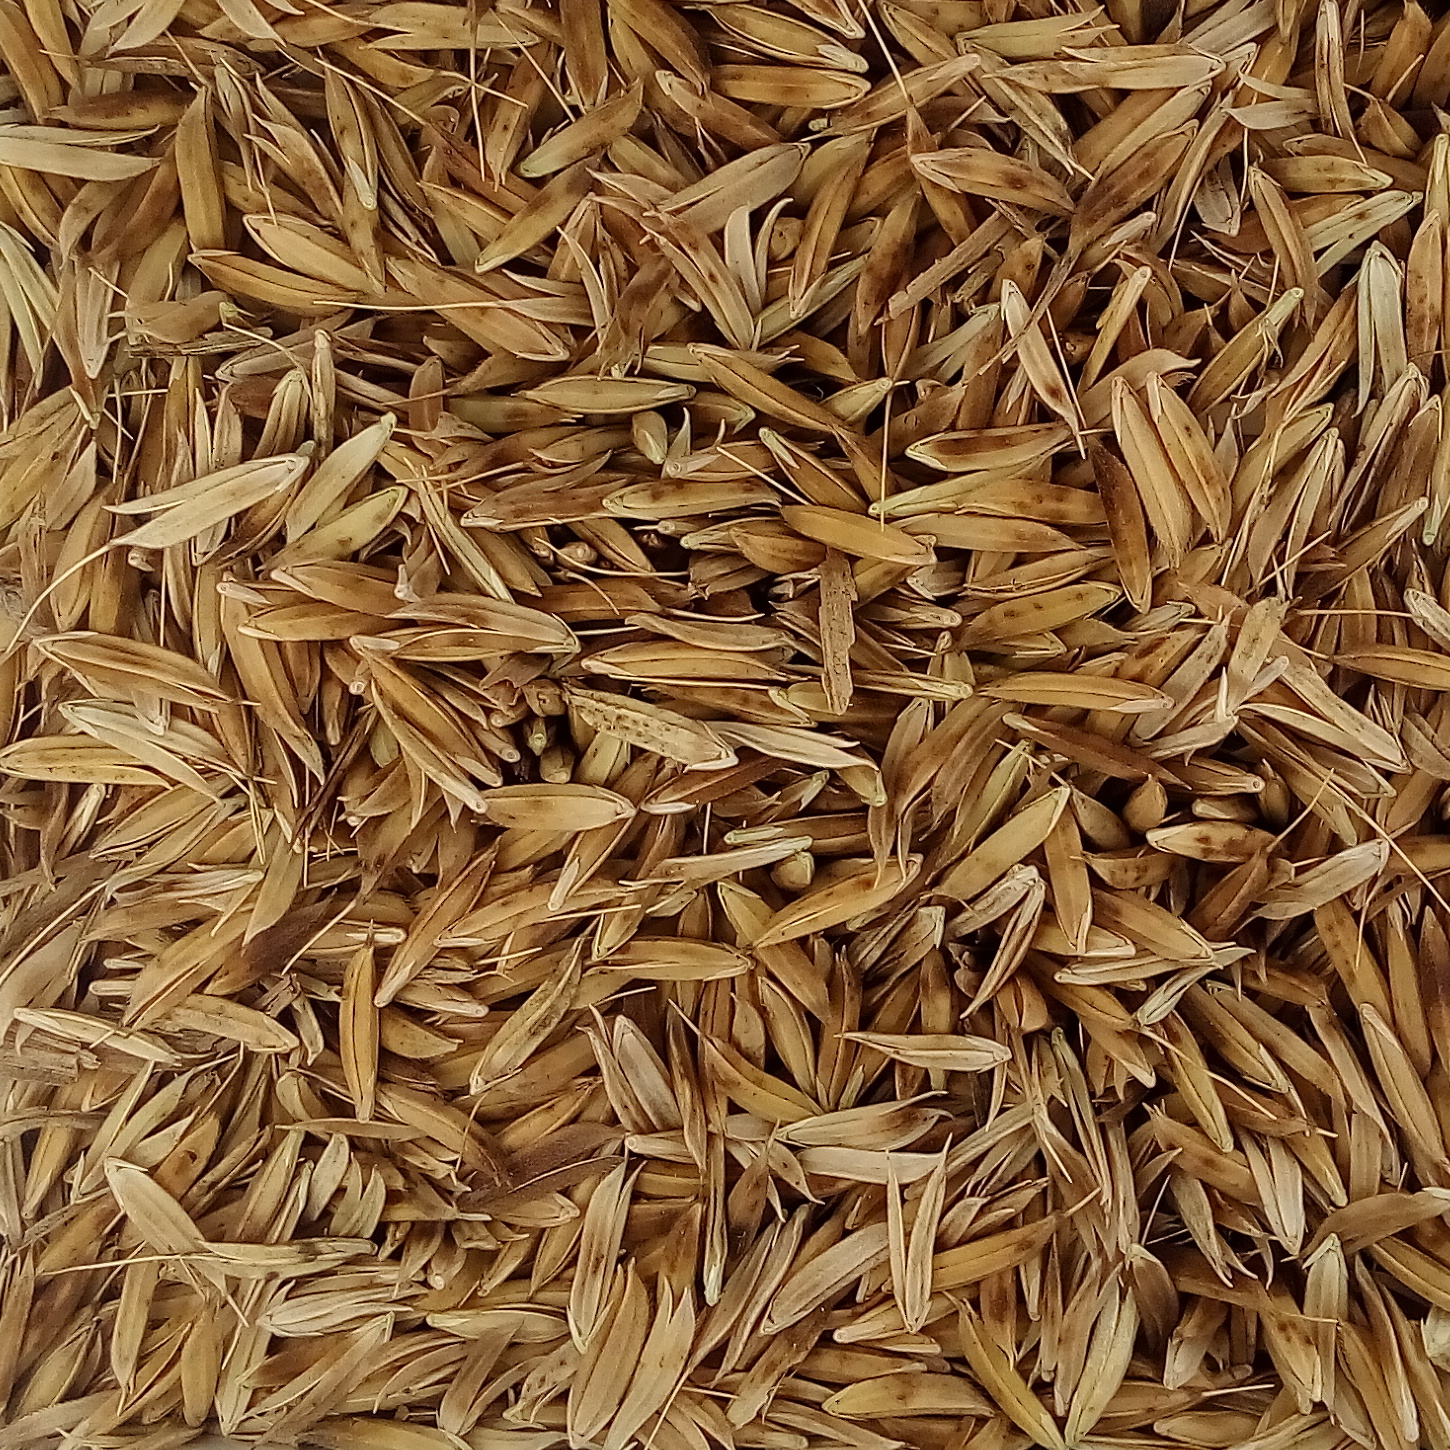
Rice seed variety: DHBT_3